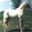
Label: horse